2016–17 NCAA Division I women's ice hockey season

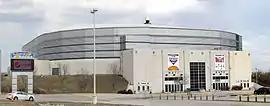
Family Arena in St. Charles, MO was the site for the 2017 Frozen Four (Women), hosted by Lindenwood University

The 2016–17 NCAA Division I women's ice hockey season began in September 2016 and ended with the 2017 NCAA Division I women's ice hockey tournament's championship game on 19 March 2017.